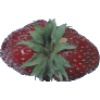
Label: Strawberry Wedge 1